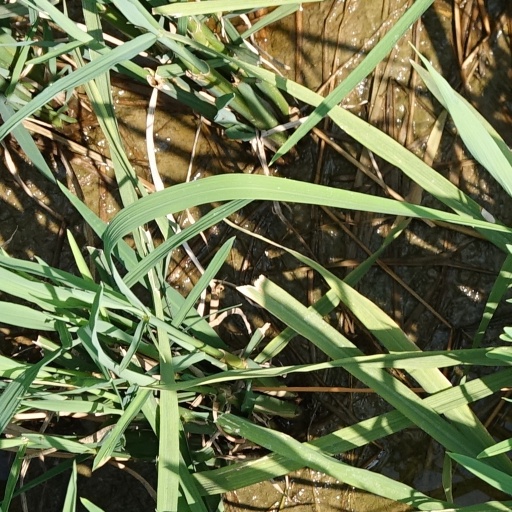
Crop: rice